Harriet Morison

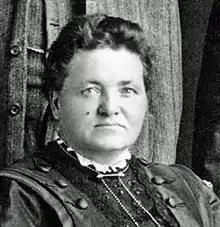
Harriet Russell Morison, 1911

Harriet Russell Morison (1862 – 19 August 1925) was a New Zealand tailor, trade unionist, suffragist and public servant.